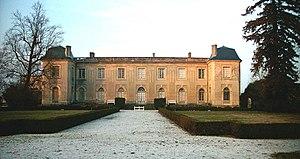
château de l’AOC Barsac
Le château Nairac, est un domaine viticole situé à Barsac en Gironde. Le château a été inscrit Monument historique par arrêté du 13 septembre 2017. En AOC barsac, il est classé deuxième grand cru dans la classification officielle des vins de Bordeaux de 1855.
La famille Nairac est une famille française, originaire du Tarn, qui a prospéré dans le négoce et le commerce maritime à Bordeaux et à l'île Maurice aux XVIIIᵉ et XIXᵉ siècles.
Cet article recense les immeubles protégés au titre des monuments historiques en 2017, en France.